Archaeological Park of Urbs Salvia

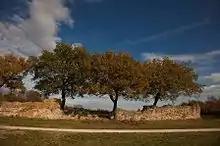
Walls of Urbs Salvia-north side

The Archaeological Park of Urbs Salvia is situated in the "comune" of Urbisaglia (Province of Macerata), in the Marches, Italy. It is the largest archaeological park in the region.